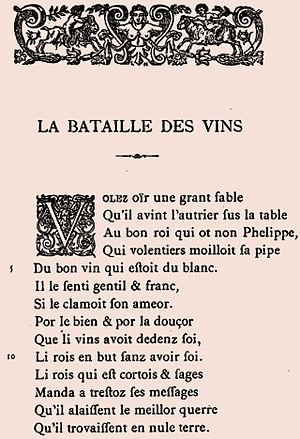
Première page de ""La bataille des vins"" de Henri d'Andeli"
L’histoire de la vigne et du vin est si ancienne qu’elle se confond avec l'histoire de l’humanité. La vigne et le vin ont représenté un élément important des sociétés, intimement associés à leurs économies et à leurs cultures. Le vin synonyme de fête, d'ivresse, de convivialité, qui a investi le vaste champ des valeurs symboliques, est aujourd'hui présent dans la plupart des pays du monde. Son existence est le fruit d’une longue histoire mouvementée.
Henri d’Andeli est un clerc et écrivain français, d’origine normande, actif à Paris dans le deuxième quart du XIIIᵉ siècle, vers 1220-1240, auteur de poèmes en vers octosyllabiques à rimes plates. C’est le premier auteur en langue française identifiable avec certitude comme parisien.
La bataille des vins, connue aussi sous le titre de Dit des vins de France, est la première tentative faite au Moyen Âge d'un classement des vins.